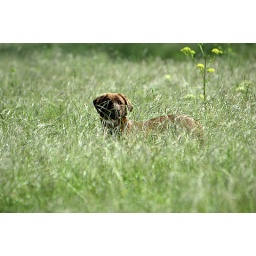
This girl loves to run and jump in high grass